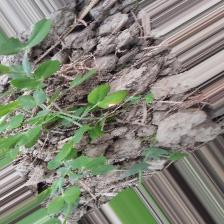
Label: Ascochyta blight